1st Armoured Regiment (Australia)

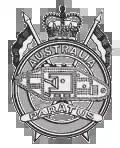
Cap badge of the 1st Armoured Regiment

1st Armoured Regiment (1AR) is an armoured regiment of the Australian Army and is the senior regiment of the Royal Australian Armoured Corps (RAAC). Formed as an armoured unit in the Australian Regular Army on 7 July 1949, the regiment squadrons served during the Vietnam War operating Centurion tanks. More recently the regiment has contributed small groups and individuals to operations in East Timor, Iraq, Afghanistan, the Solomon Islands and elsewhere. Currently the unit is based in Edinburgh, South Australia and was re-roled in 2024 as an experimentation unit.